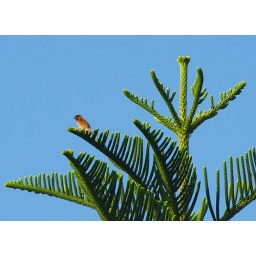
bird in blue & green